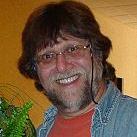
Age: 56